Laval-en-Brie

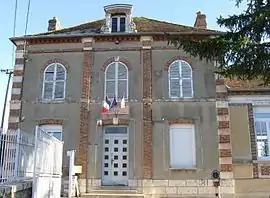
The town hall in Laval-en-Brie

Laval-en-Brie (literally "Laval in Brie") is a commune in the Seine-et-Marne department in the Île-de-France region in north-central France.